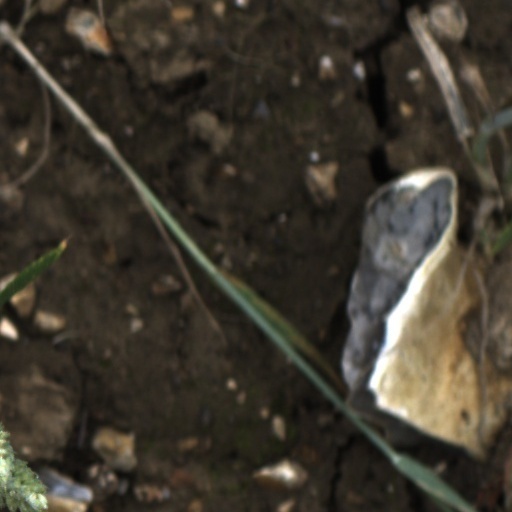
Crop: wheat